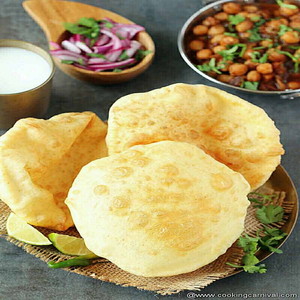
Dish: cholebhature